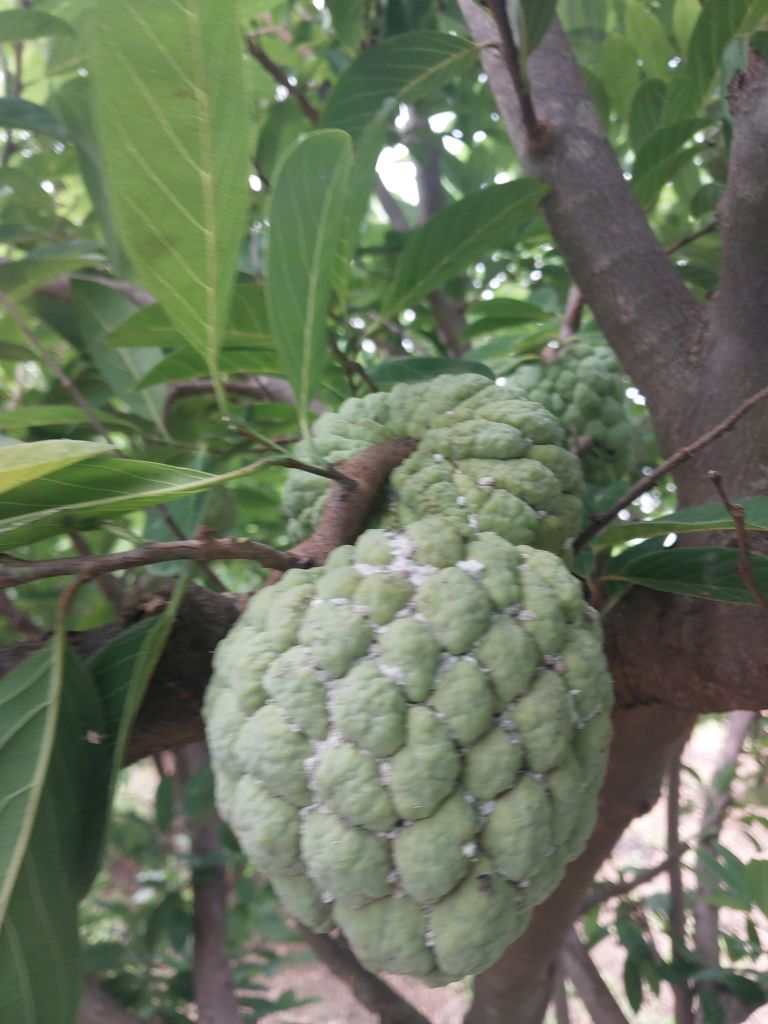
Disease label: Mealy Bug